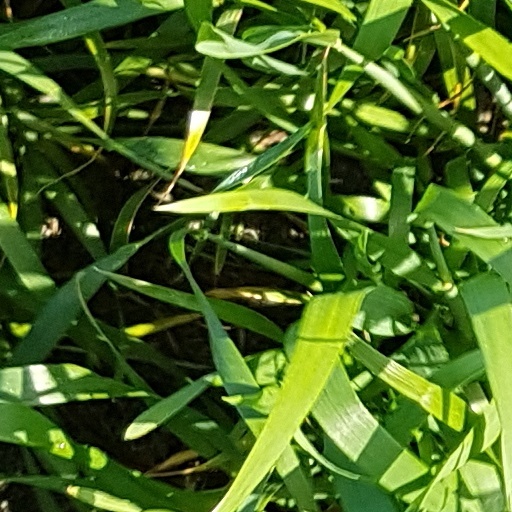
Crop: wheat